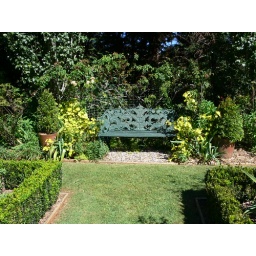
A Coalbrookdale garden seat with fern leaf design, in The Sunken Rose Garden .